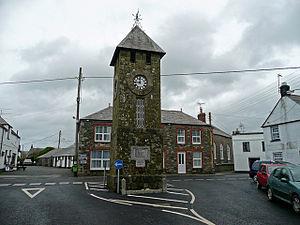
St Teath est un village et une paroisse civile du nord des Cornouailles, situé près de Delabole et Camelford. Au moment du recensement de 2011, il comptait 2 628 habitants.